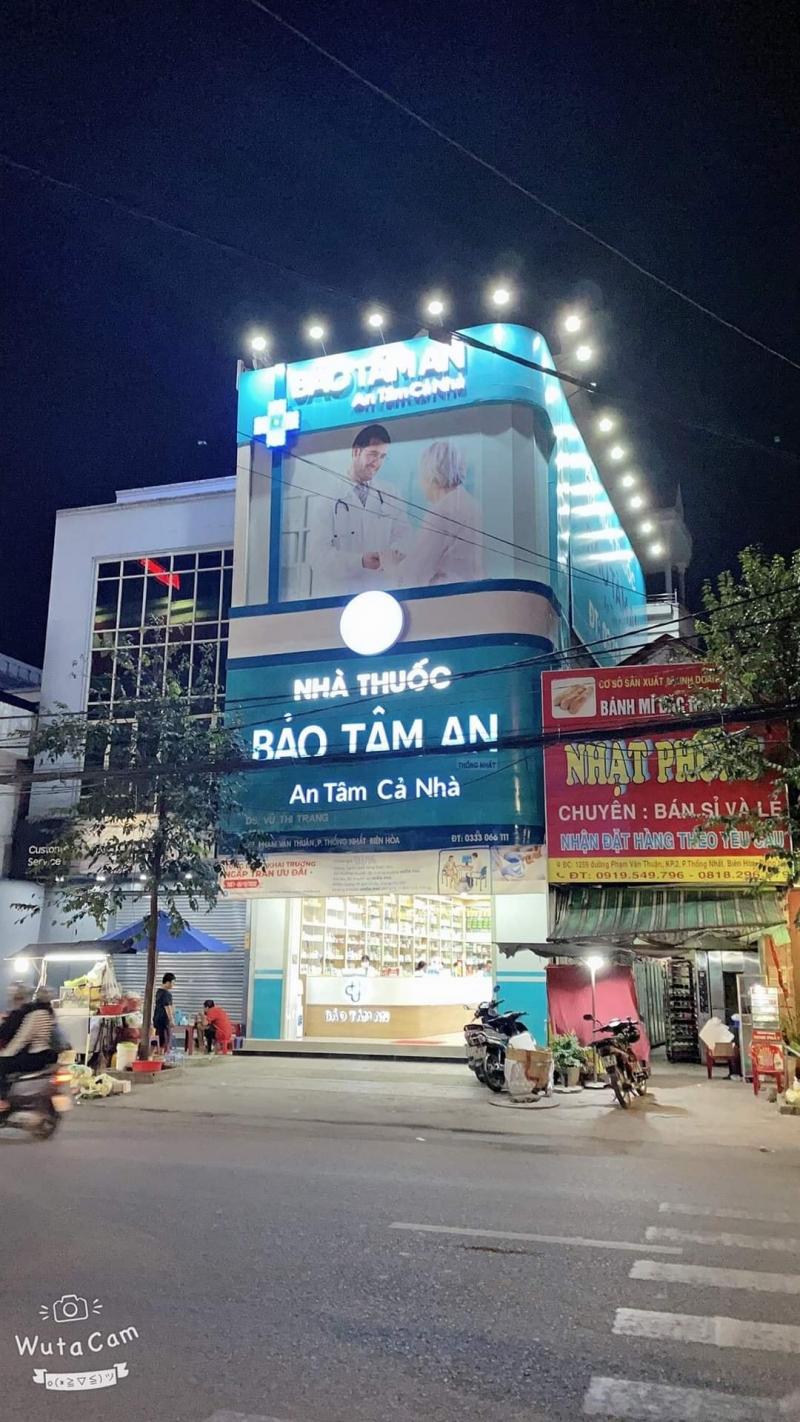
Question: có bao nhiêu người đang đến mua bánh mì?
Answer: không có ai đến mua